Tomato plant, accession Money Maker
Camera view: horizontal (90 deg, fisheye); turntable rotation: 330 degrees
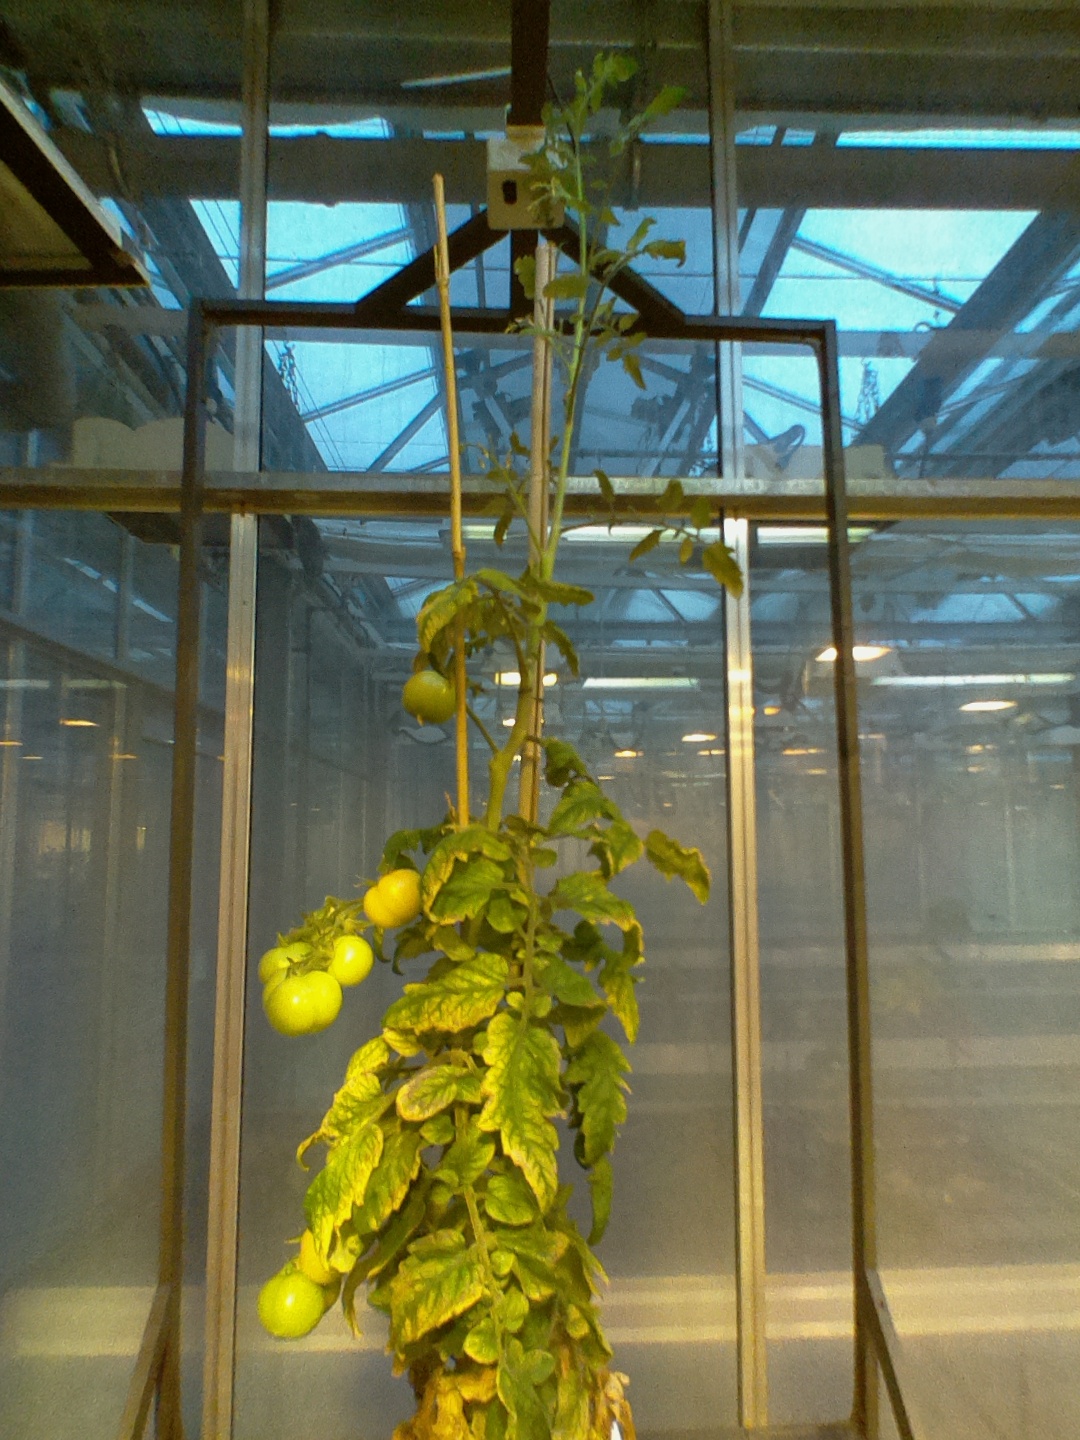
BBCH growth stage 80: fruits start showing typical ripe color (orange -> red)